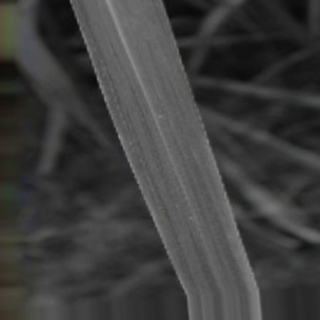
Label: sugarcane_bacterial_blight